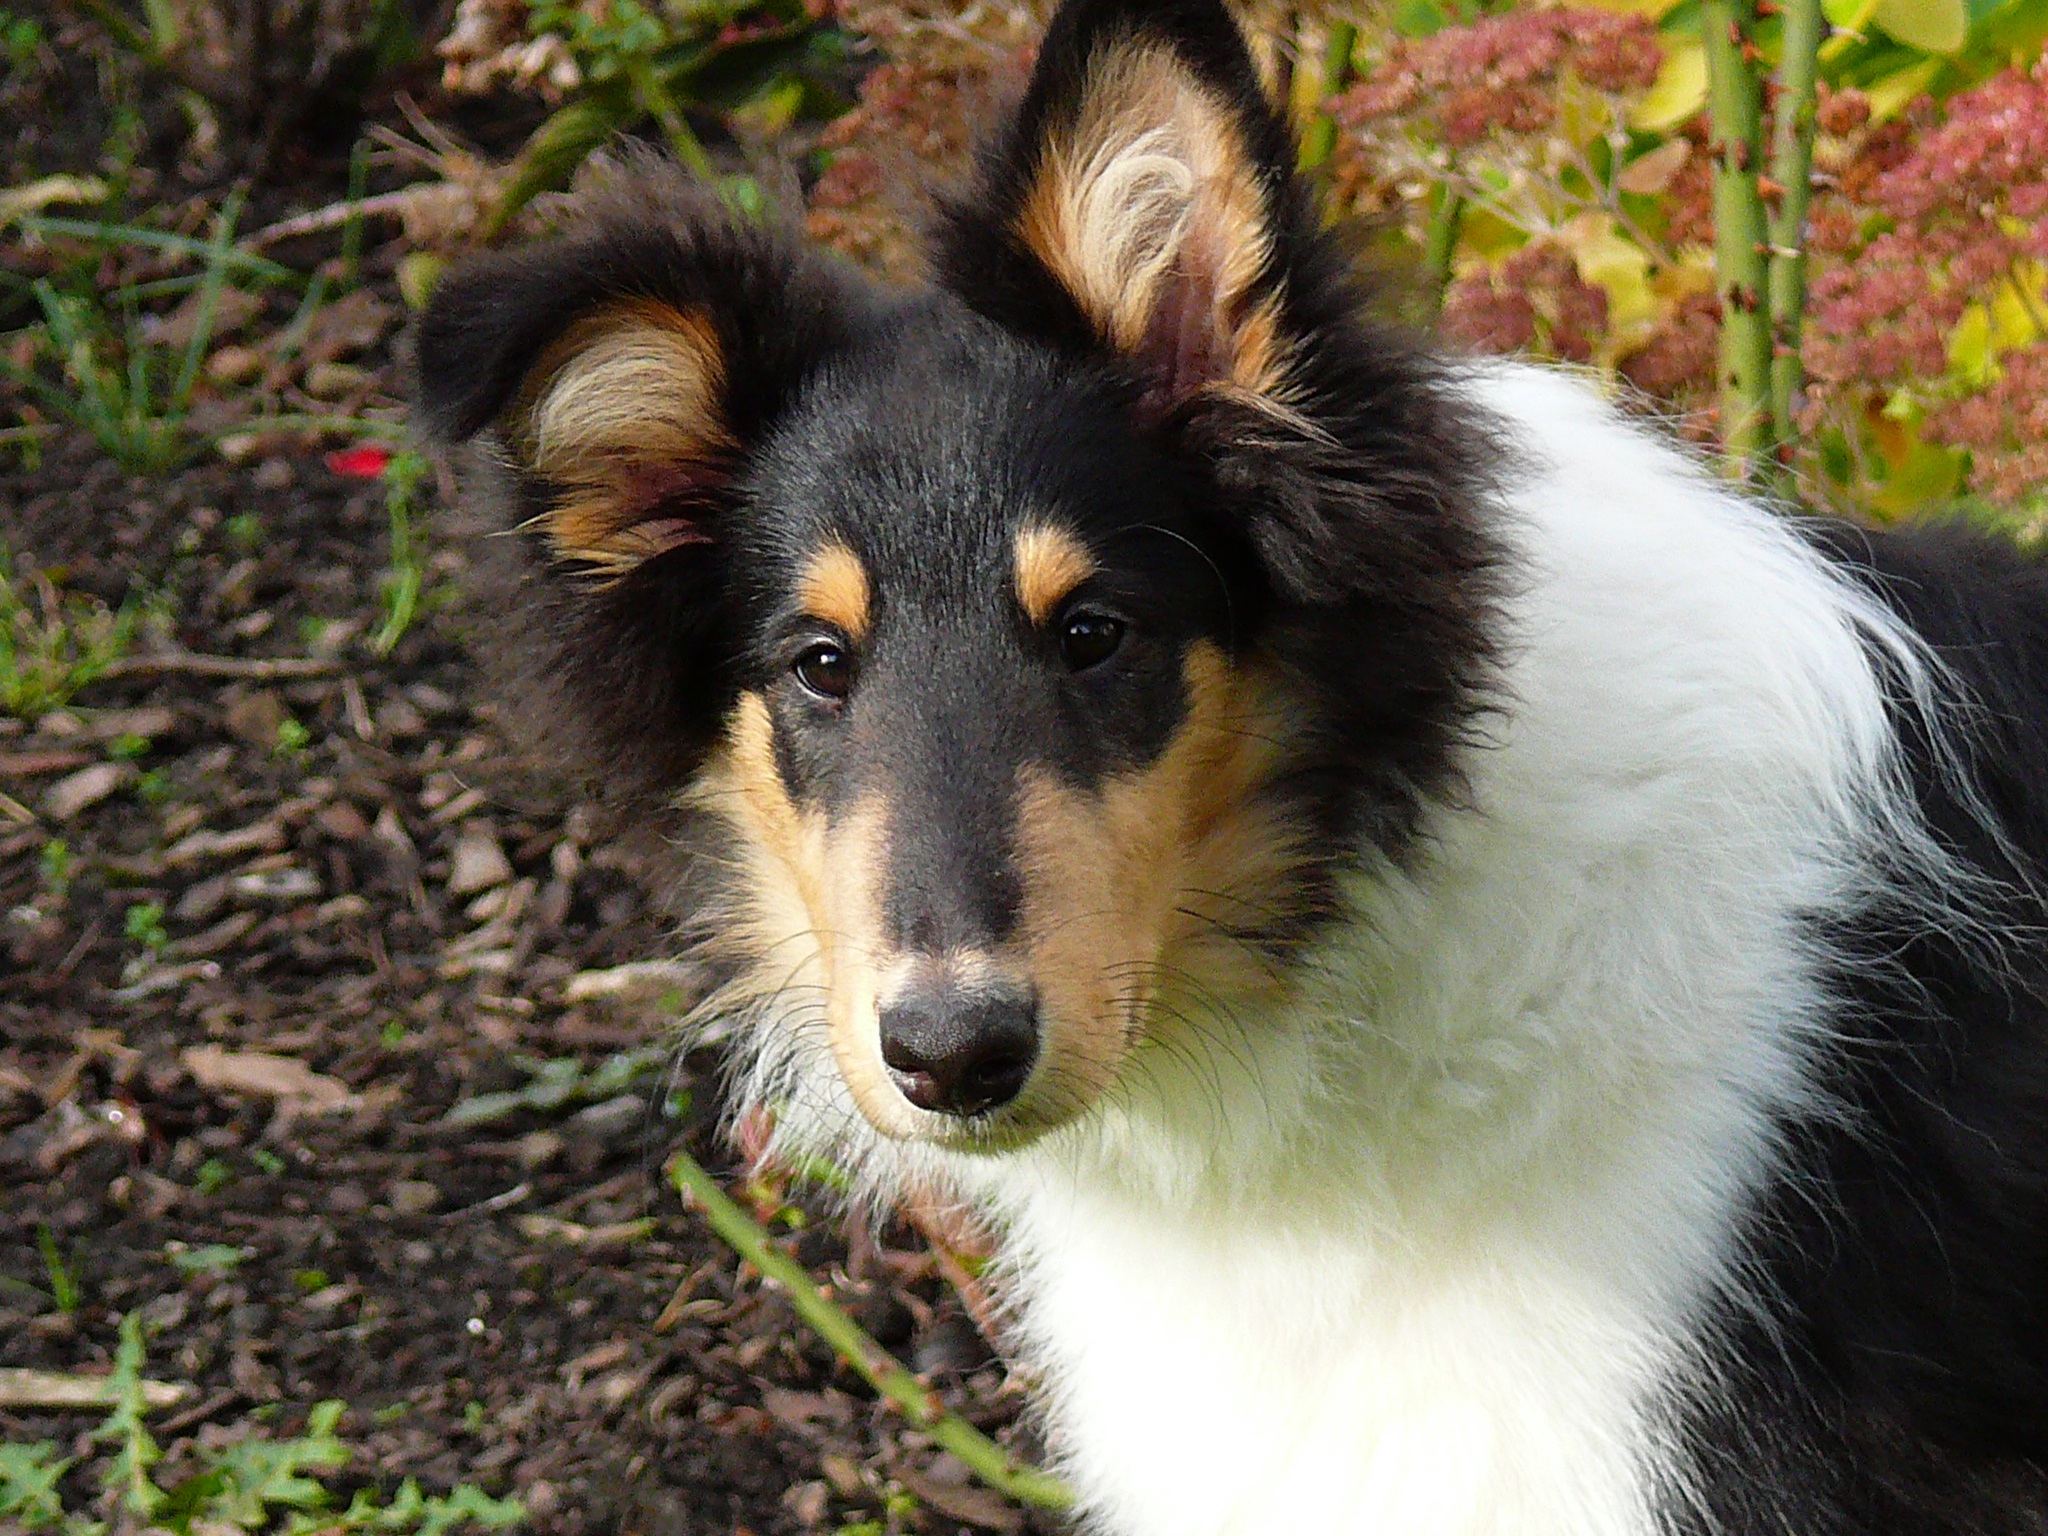
sweet, view, puppy, dog, animal, cute, collie, fur, young, mammal, playful, furry, vertebrate, tricolor, dog breed, purebred dog, three coloured, long haired collie, shetland sheepdog, dog like mammal, carnivoran, miniature australian shepherd, rough collie, scotch collie